Impulse Fire Extinguishing System

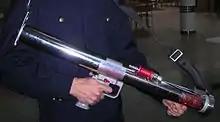
The IFEX handheld impulse gun

The Impulse Fire Extinguishing System (abbreviated IFFS) is a series of firefighting equipment that uses small amounts of water fired in high-velocity bursts to put out fires. Water droplets are shot in vaporous bursts that can travel up to and provide a large surface area for cooling.